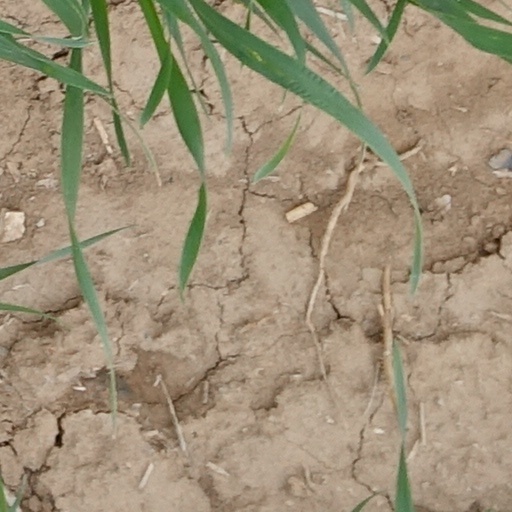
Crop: wheat